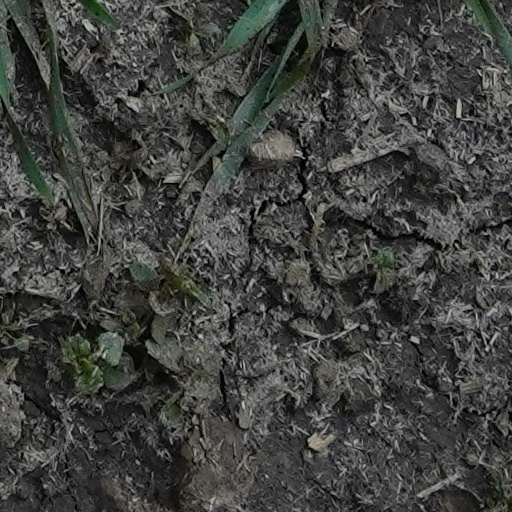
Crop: wheat